Berner (rapper)

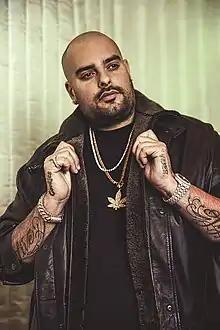
Berner in 2019

Gilbert Anthony Milam Jr. (born October 27, 1983), better known by his stage name Berner, is an American rapper and entrepreneur. As of 2025, he has released 22 solo albums — beginning with "Dirty Sneakers... Plenty Ways to Get It" (2007) — and 29 collaborative projects — beginning with "Track Money & Pack Money" (2007) with fellow California rapper Equipto. He signed with Wiz Khalifa's Taylor Gang Entertainment in March 2018.